Cary family

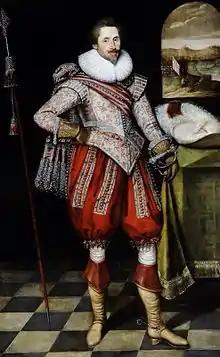
Henry Cary, 1st Viscount Falkland, c. 1625

Sir John Cary of Plashley, the eldest son of Thomas Cary of Chilton Foliat and his wife Margaret Spencer, was one of King Henry VIII's courtiers. He married Joyce Denny, a daughter of Sir Edmund Denny, and had two sons: Sir Edward Cary and Sir Wymond Cary.